Alexander Vassiliev

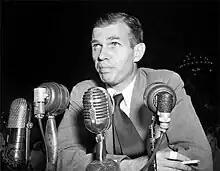
Alger Hiss circa 1948

Feeling a communist-nationalist restoration somewhat likely and their own safety tenuous, Alexander Vassiliev and his wife Elena decided to emigrate to Great Britain in 1996, leaving his precious notebooks with trusted friends for safekeeping rather than risking losing them to inquisitive officials at the airport. Copies of his draft chapters for "The Haunted Wood" were transferred to computer disks and some key documents were transcribed prior to their leaving. The resulting book based upon these materials was published in the United States by Random House in 1999.